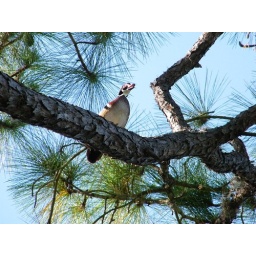
in addition to flying and looking absolutely beautiful, the wood duck was talkative